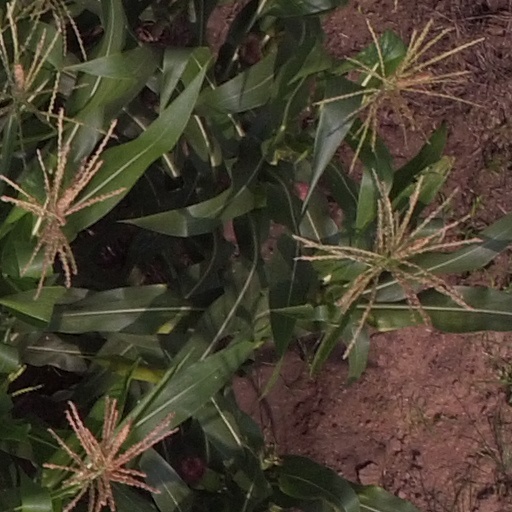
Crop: maize; corn